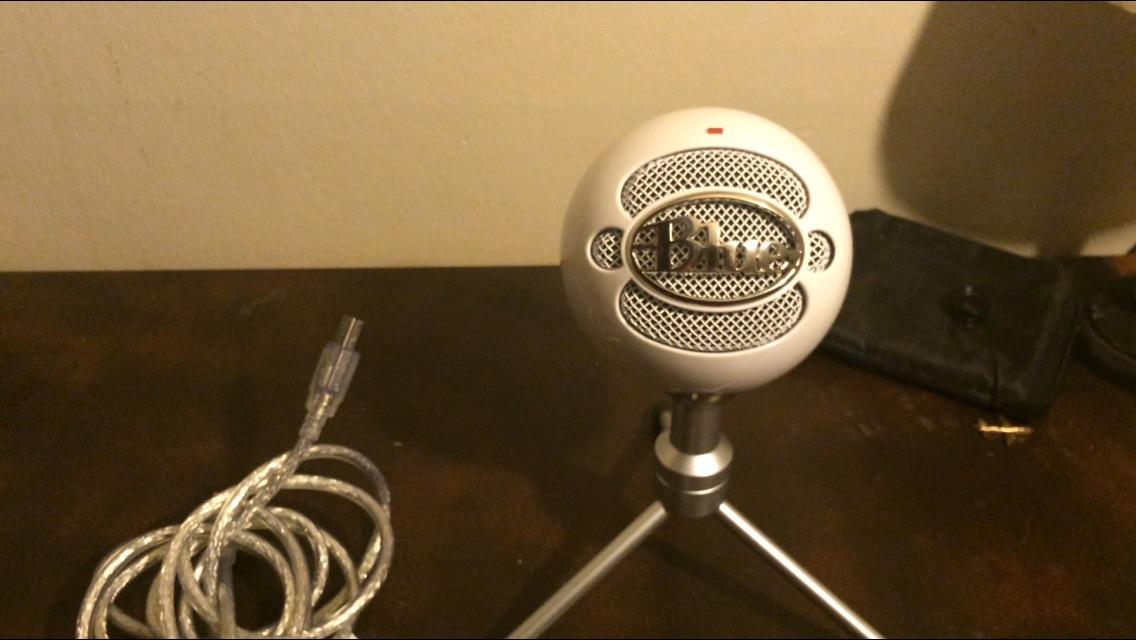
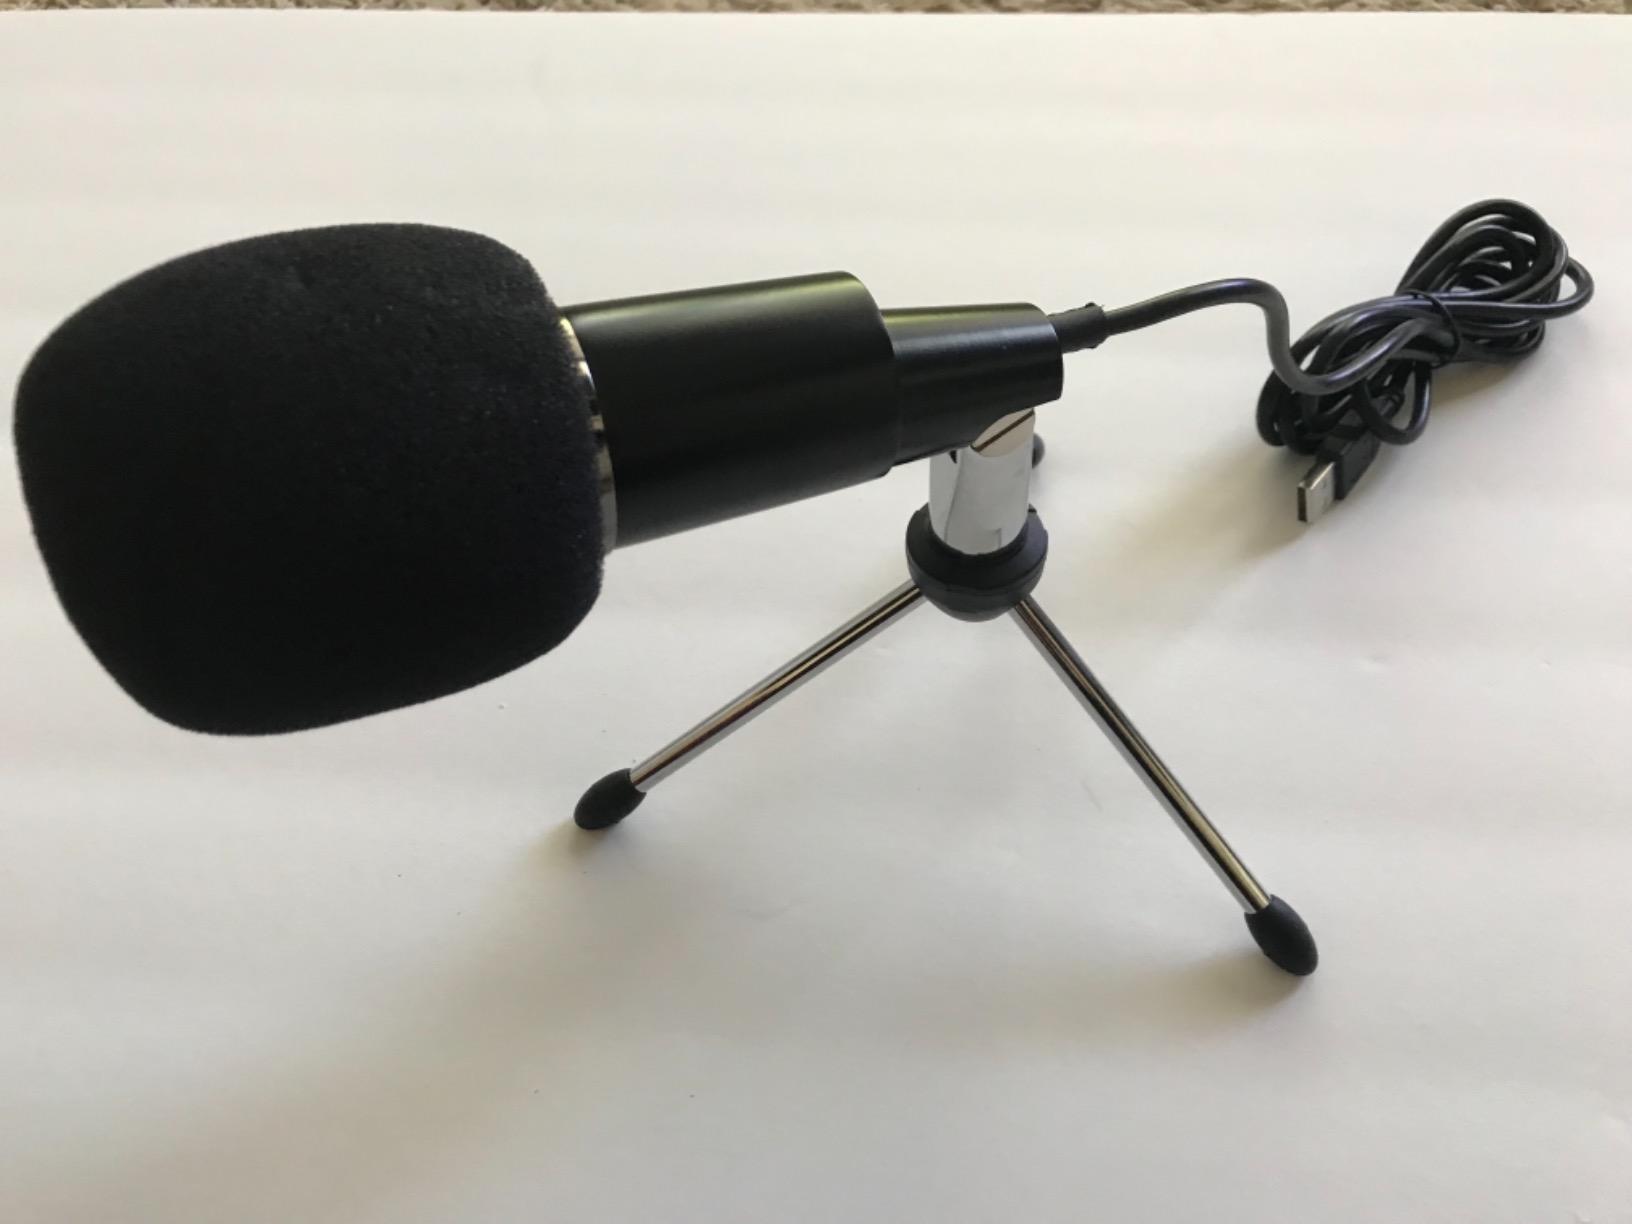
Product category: microphone
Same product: no